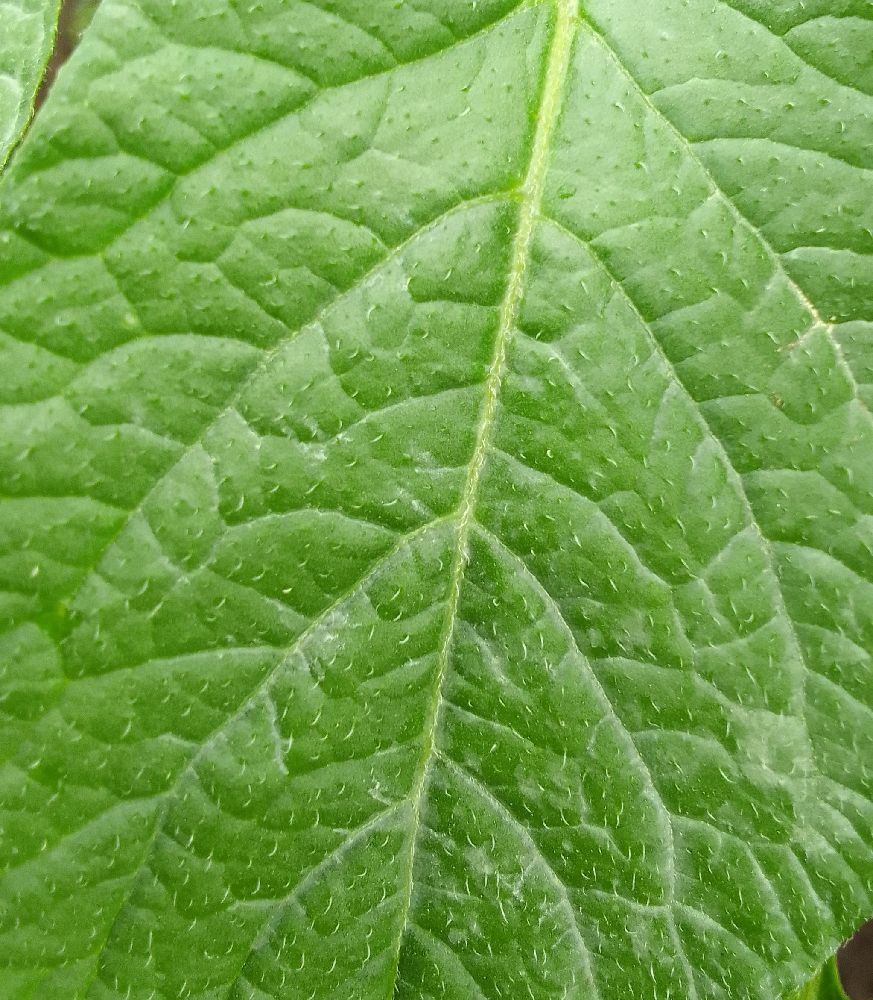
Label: Healthy